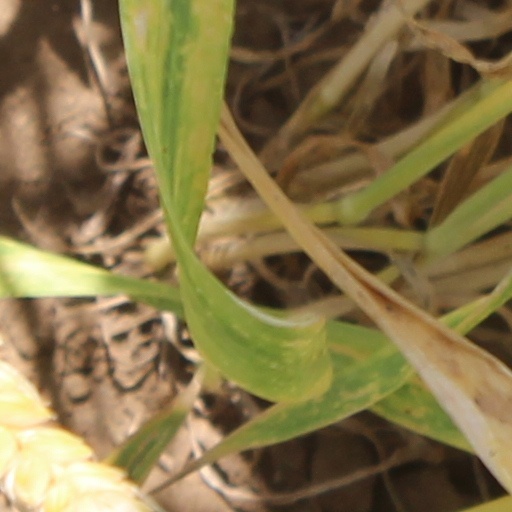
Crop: wheat